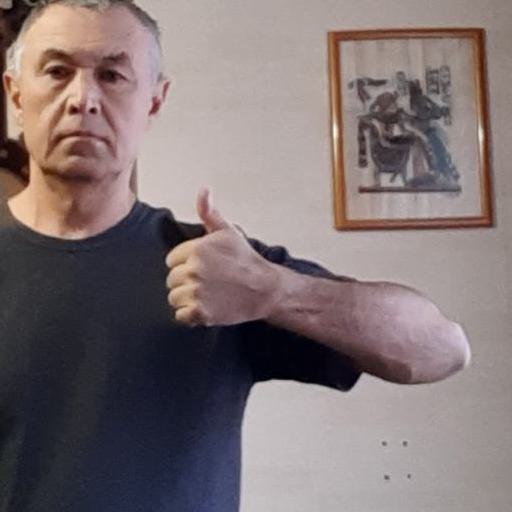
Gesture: like